Reticulitermes flavipes

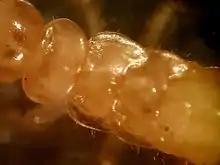
Wing buds of a brachypterous neotenic

Secondary reproductives, or neotenics, develop from either the reproductive line (brachypterous neotenics) or, in rare cases, the worker line (ergatoids). Ergatoids are the only members of the reproductive caste that have neither wing buds nor wings. Like workers, soldiers, and nymphs, they are eyeless. Ergatoids are seldom found in nature.